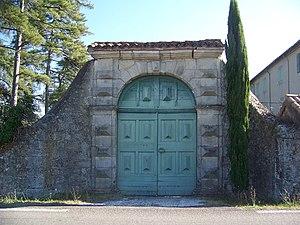
Portail du château des Lèbres. Le château fut brulé lors des combats de 1944
Banne est une commune française située dans le département de l'Ardèche, en région Auvergne-Rhône-Alpes.